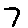
Label: 7